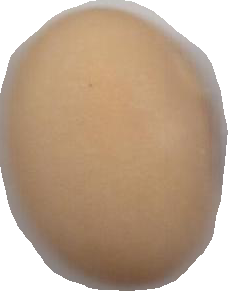
Variety: Anjasmoro